Eaves Hall

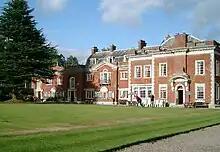
Eaves Hall

Eaves Hall was built in 1864 for John Burton (1809–1879), first son of James Burton and a wealthy cotton mill-owner.